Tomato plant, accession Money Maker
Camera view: vertical (180 deg); turntable rotation: 240 degrees
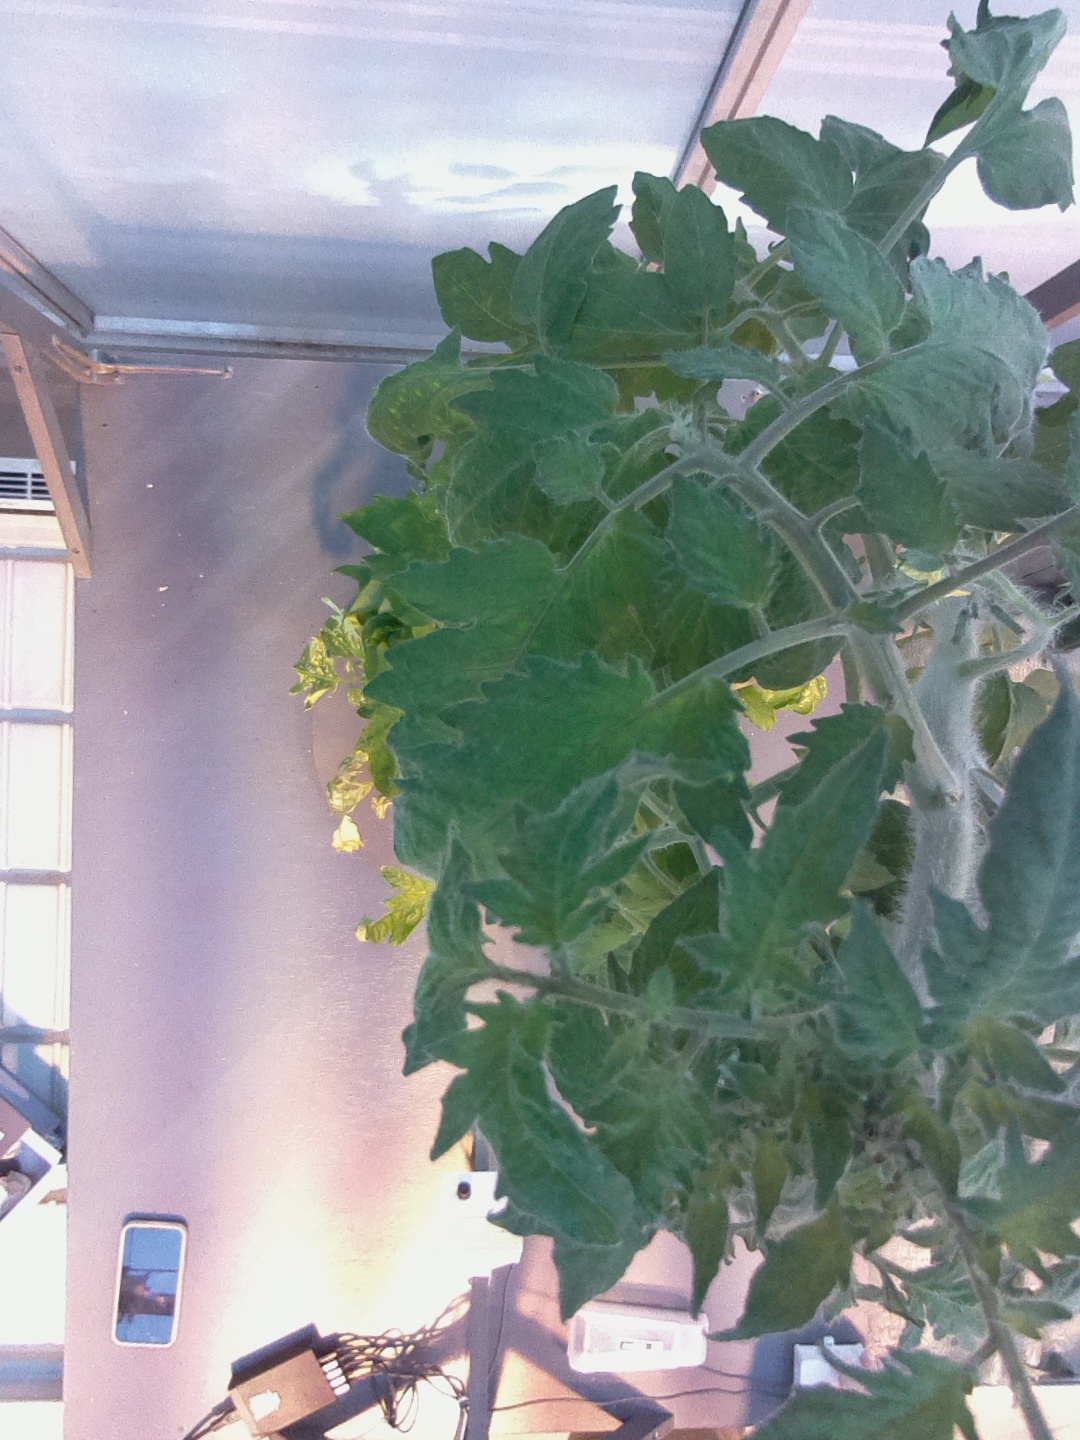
BBCH growth stage 67: Full flowering, 70%-80% of flowers open, more petals falling